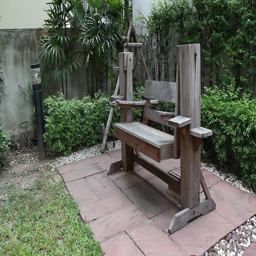
seat swinging in the garden